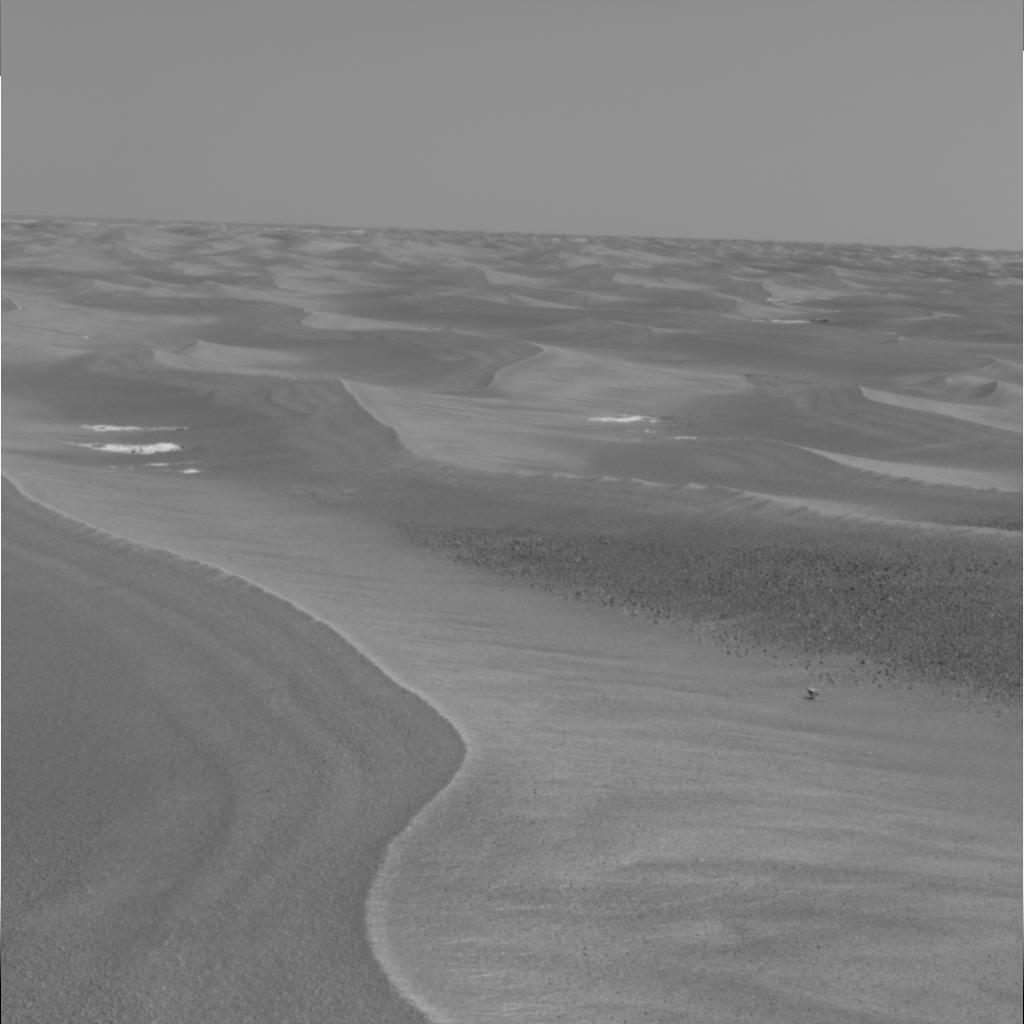
Surface features visible: Dunes/Ripples, Soil, Spherules, Distant Vista, Sky